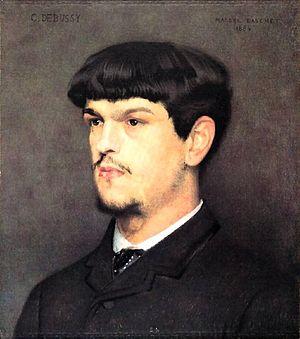
Portrait du compositeur Claude Debussy (1862-1918)
André-Marcel Baschet né le 5 août 1862 à Gagny et mort le 28 décembre 1941 à Paris est un peintre et illustrateur français.
Claude Debussy est un compositeur français né le 22 août 1862 à Saint-Germain-en-Laye et mort le 25 mars 1918 à Paris.
29 février : La Reine de Saba, opéra de Charles Gounod, créé à Paris.
Les Chroniques musicales de l’écrivain français Octave Mirbeau sont un recueil où ont été rassemblés, par Pierre Michel et Jean-François Nivet, trente-deux articles relatifs à la musique et parus dans la presse parisienne entre 1876 et 1908, en particulier dans L'Ordre de Paris, L’Écho de Paris et Le Journal. Il a été édité, en 2001, par Séguier-Archimbaud.